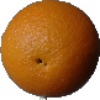
Label: Orange 1